Picnic Point, Toowoomba

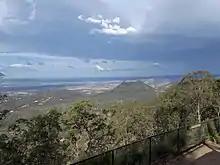
Southeast view over the Lockyer Valley from Picnic Point, 2014

The Hassell Master Plan to date has overseen the implementation of a number of recent changes to both the built and vegetative fabric of the parkland. A number of the changes to the vegetation were a response to better managing the health of the more mature plantings. Changes to the built fabric have included the minor re-sitings of the stone directional cairn and the Puppy Memorial in the primary viewing precinct and the demolition of the Camera Obscura, then inoperable, which had been a feature of the parklands for a number of years.